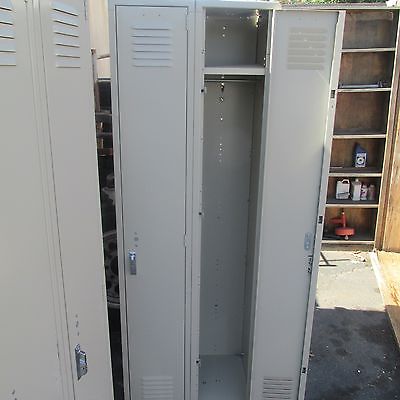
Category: cabinet